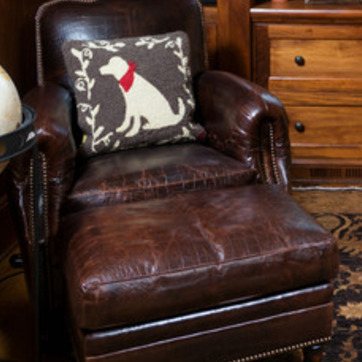
Material: leather